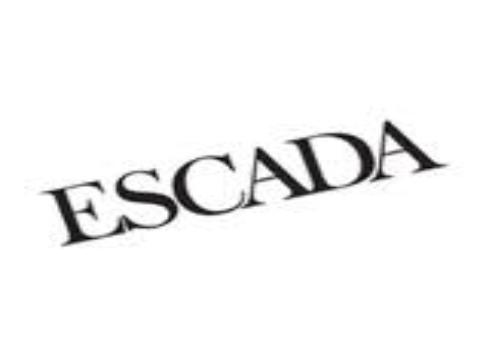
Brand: Escada
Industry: Necessities